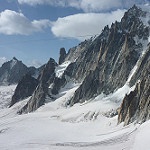
Label: glacier